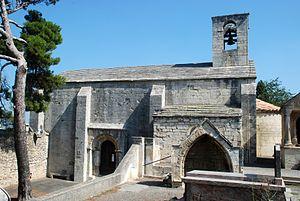
France - Provence - Boulbon - Saint-Marcellin
Le Saint-Vinage de Boulbon est une fête mi-bacchique, mi-catholique qui se déroule en la chapelle Saint-Marcellin de Boulbon, dans les Bouches-du-Rhône. Elle est placée sous le patronage d'un saint Marcellin réputé être aussi « bon pèr l'aigo et bon pèr lou vin ».
Boulbon est une commune française, située dans le département des Bouches-du-Rhône en région Provence-Alpes-Côte d'Azur. C'est un petit village provençal. Ancienne place forte, il existe depuis mille ans. Aujourd'hui sa réputation se fait grâce à son côté pittoresque et rustique. Ses habitants sont appelés les Boulbonnais.
La chapelle Saint-Marcellin de Boulbon est une chapelle romane située à Boulbon dans le département français des Bouches-du-Rhône en région Provence-Alpes-Côte d'Azur.